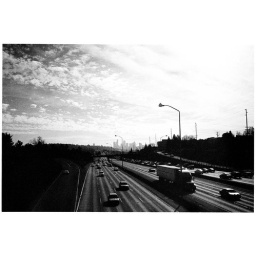
the view of downtown seattle from the freeway bridge near my house